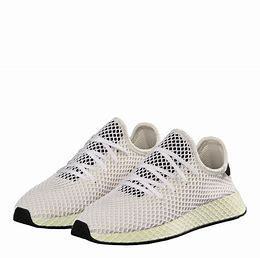
Brand: Adidas
Model: Deerupt